Rey Valera

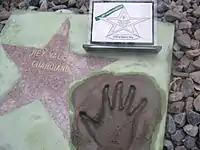
Award and Handprint

An inductee was given a tile with his/her name on it, and a small pile of a then wet cement to leave a hand print. The names on the Walk of Fame embody the Bulakeños who have brought pride to Bulacan in the fields of arts and culture.